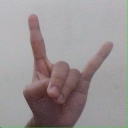
अक्षर: श